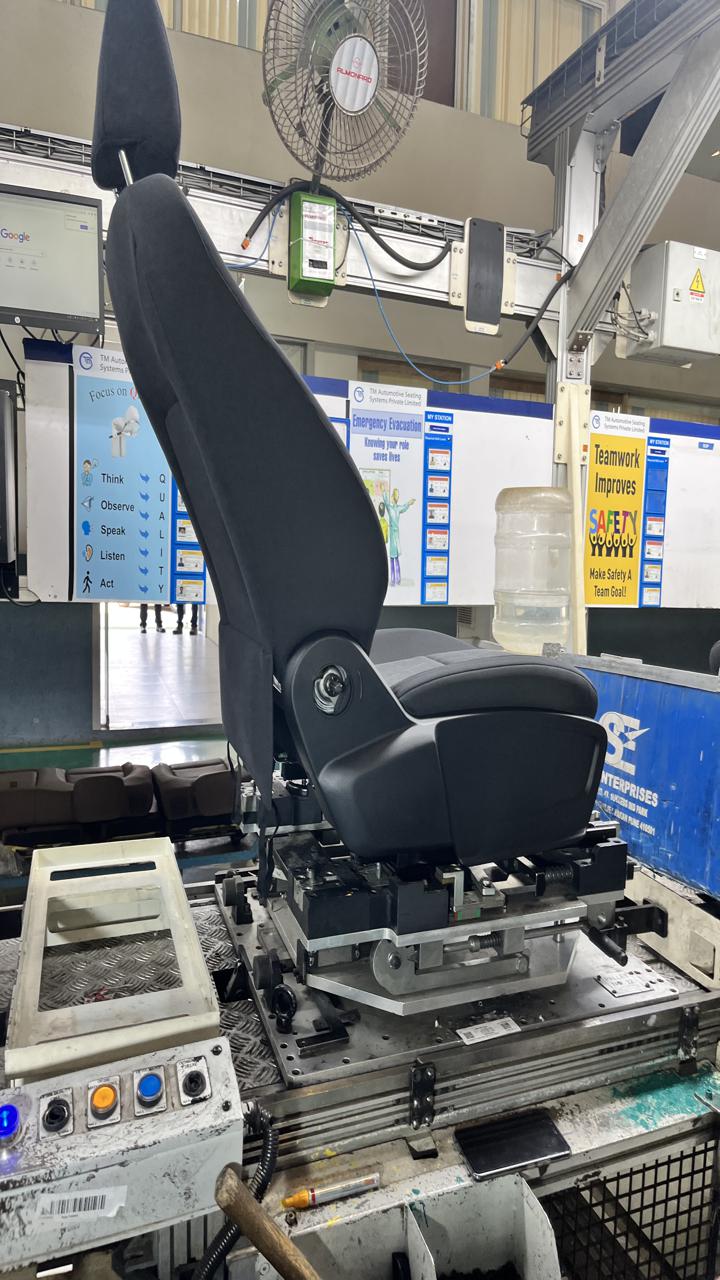
Label: No knob